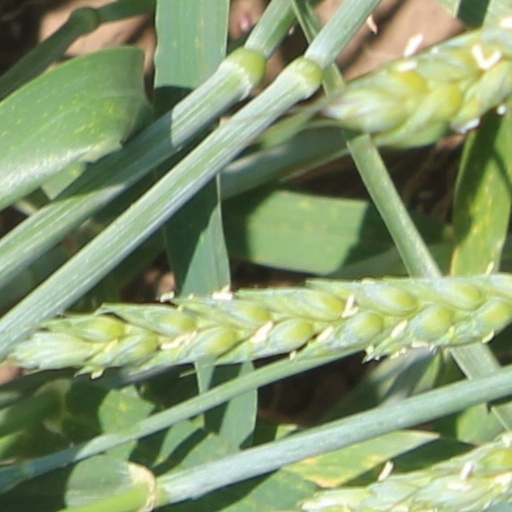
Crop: wheat